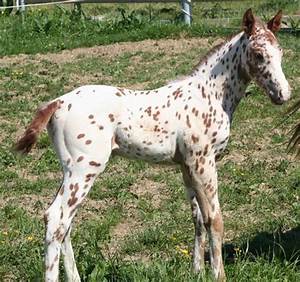
Label: cavallo